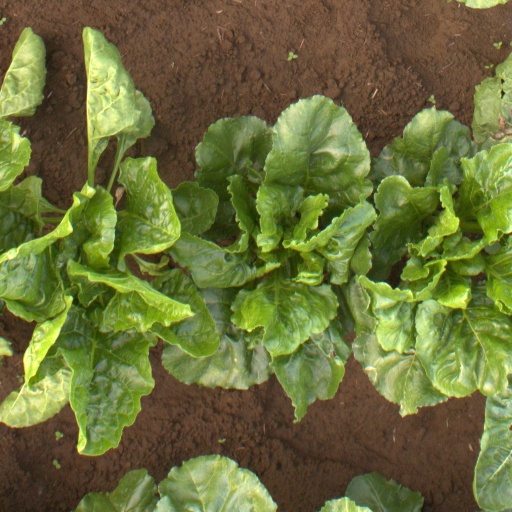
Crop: sugar beet